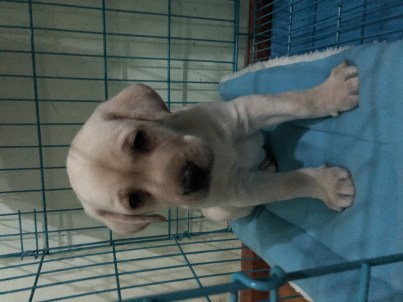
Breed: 3580-n000122-Labrador_retriever